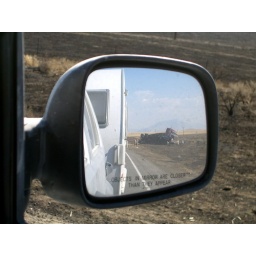
The flipped over truck was on the side of the road headed south from Gerlach, NV.